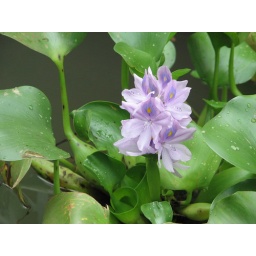
Some water plant that was in the channel next to our boat going to Tortuergo